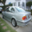
Label: automobile